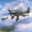
Label: airplane